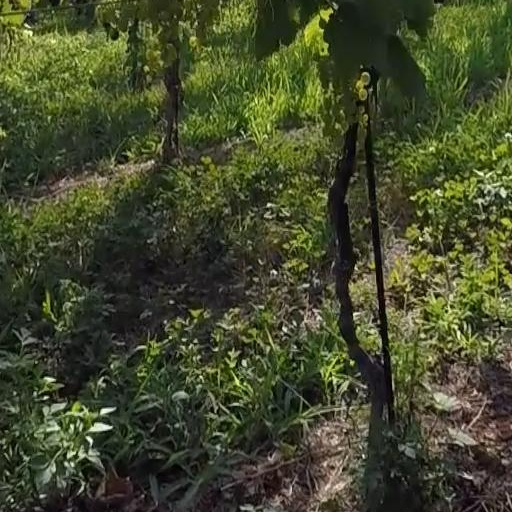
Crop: grape